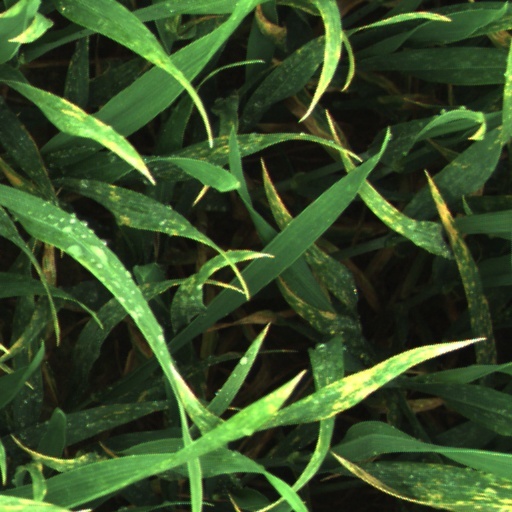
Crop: wheat